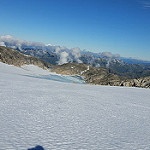
Scene: Outdoor